List of hundreds of England

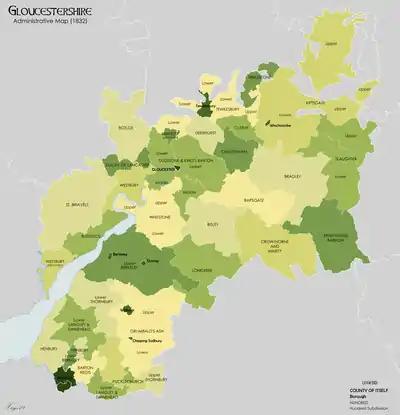
Gloucestershire Hundreds in 1832

According to essex1841.com Hundreds in the Essex 1841 census the 1841 census also recorded Harwich hundred, which the Victoria County History places within Tendring.